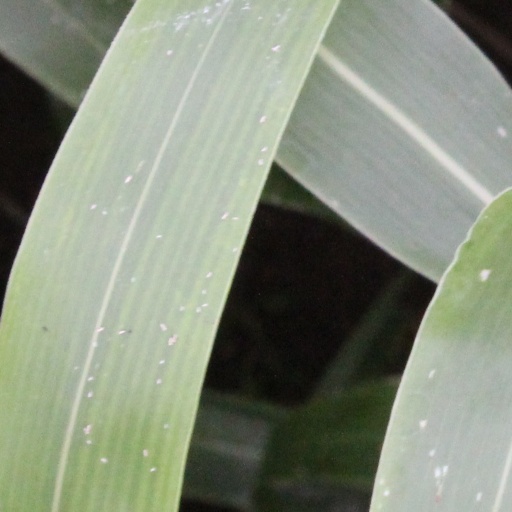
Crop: sorghum